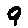
Label: 9